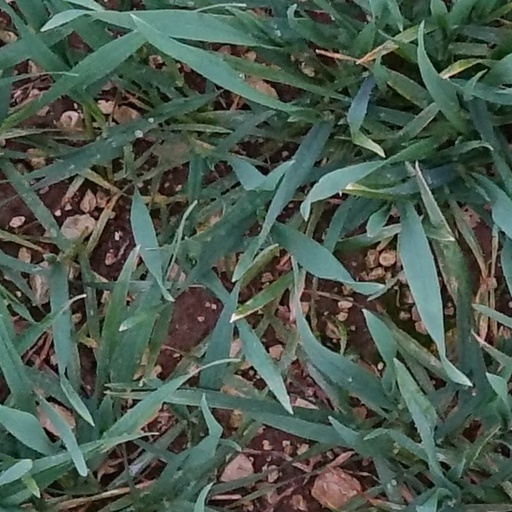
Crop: wheat